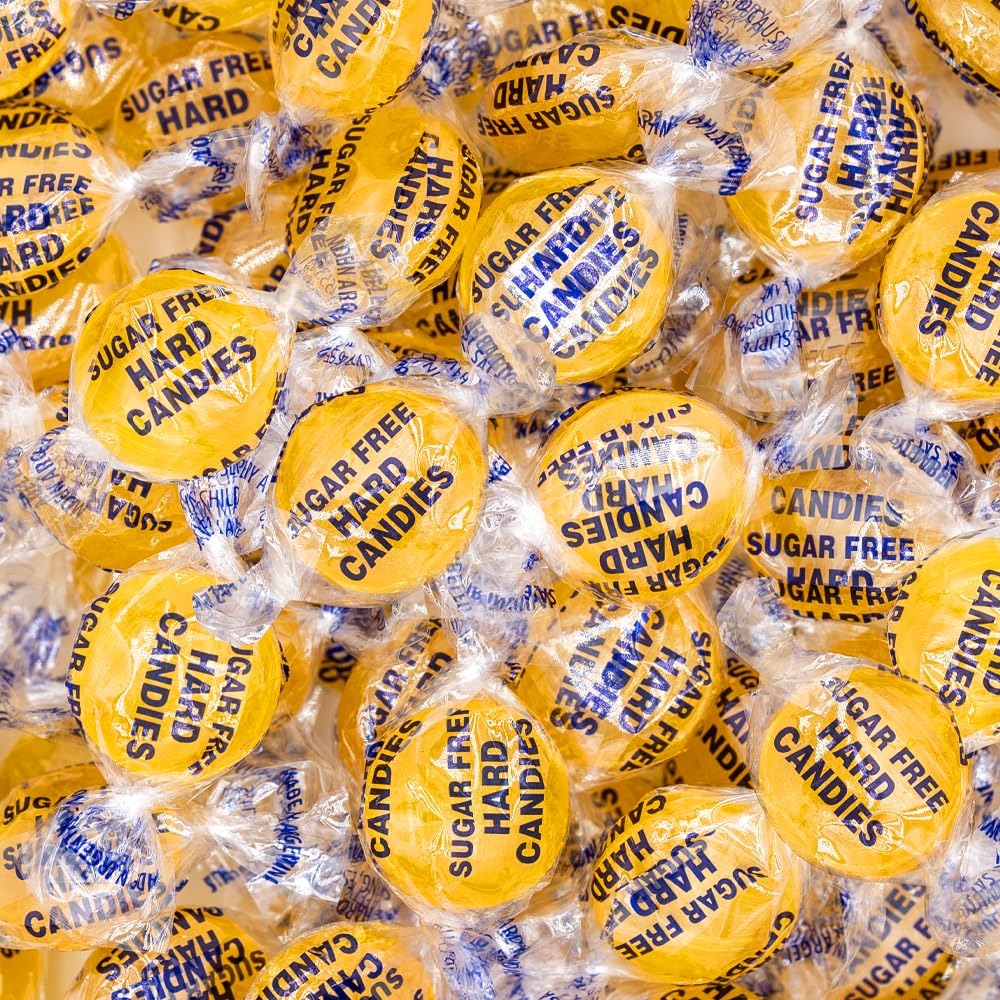
Item Name: Sugar-Free Lemon Hard Candy - 1 Pound Pack (About 80 Count) - Individually Wrapped
Bullet Point 1: Sugar-Free Lemon Hard Candy; 1-pound pack; approximately 80 pieces per order
Bullet Point 2: These sugar-free hard candies are a healthier alternative to traditional lemon hard candy
Bullet Point 3: Each irresistibly delicious piece is individually wrapped for your convenience and is bursting with a zesty citrus flavor
Bullet Point 4: Perfect for sharing with friends and family or indulging on your own; this classic treat is sure to satisfy your sweet tooth cravings
Bullet Point 5: This sugar-free hard candy pack is the go-to for birthday parties, sports games, road trips, movie nights, tailgates, promotions, graduations, holidays, and many more
Product Description: Sugar-Free Lemon Hard Candy, Individually Wrapped, 1-Pound Pack (About 80 Count)
Value: 16.0
Unit: Ounce

Price: 17.99